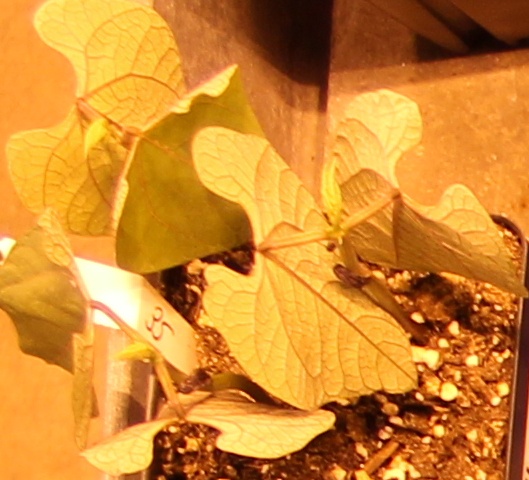
Label: Blackbean